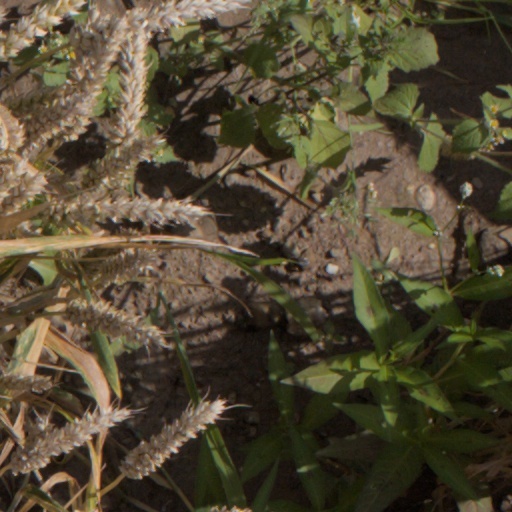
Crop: wheat